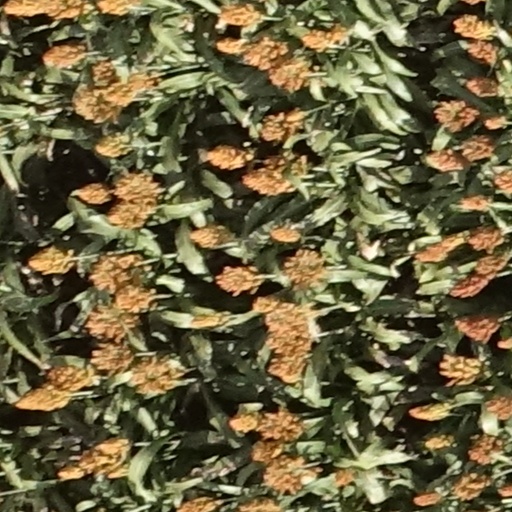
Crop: sorghum